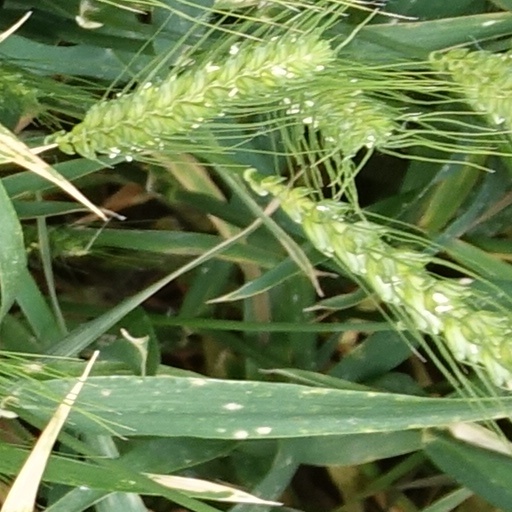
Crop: wheat